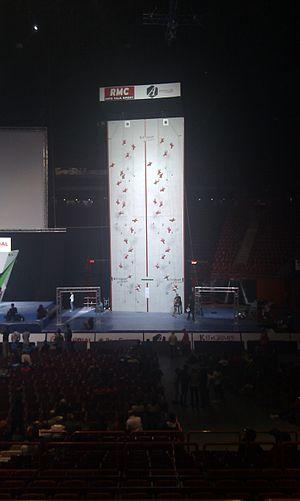
Mur de vitesse lors des championnats du monde d'escalade 2012 à Paris Bercy.